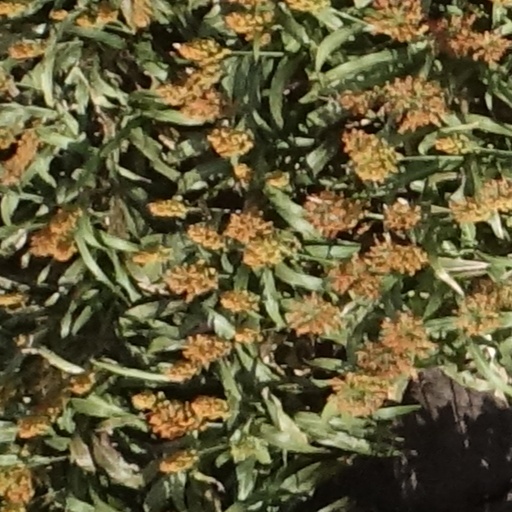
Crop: sorghum